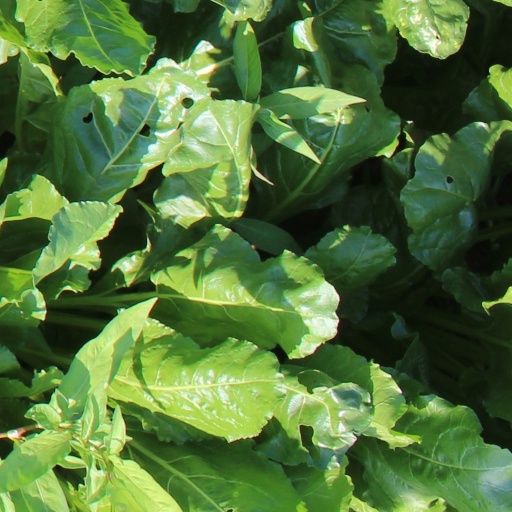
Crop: sugar beet